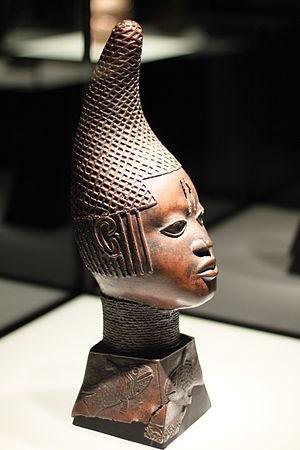
La reine Idia est une reine consort et reine mère du royaume du Bénin. Elle joue un rôle très important dans l'ascension et le règne de son fils, et est décrite notamment comme une guerrière. Plusieurs sculptures, en ivoire ou en laiton, subsistent, la représentant.